Giovanni Prati

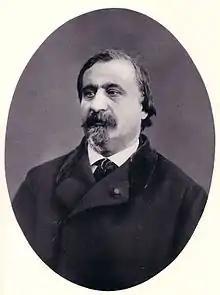
Giovanni Prati

Prati was born in Comano Terme, province of Trento, then part of the Austrian Empire. He sudied law at the university of Padua. He was a close friend of Aleardo Aleardi, with whom his name is commonly linked.